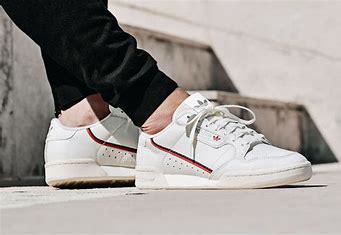
Brand: Adidas
Model: Continental 80